Denis Butsayev

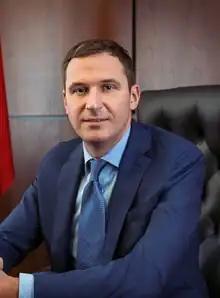
Butsayev in 2020

Denis Petrovich Butsayev (born on 7 March 1977) is a Russian politician who served as the acting governor of Belgorod Oblast from 22 September 2020 to 18 November 2020. He also served as First Deputy Governor of Belgorod Oblast from 17 to 20 November 2020.